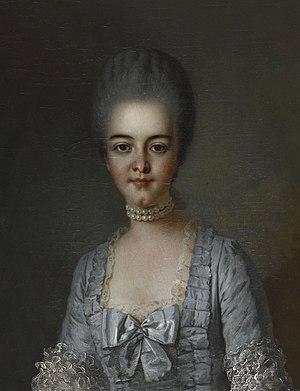
Louise Marie Thérèse Bathilde d’Orléans, duchesse de Bourbon et princesse de Condé, est une princesse du sang, née le 5 juillet 1750 à Saint-Cloud et décédée le 10 janvier 1822, à Paris.
Cet article présente la liste des dames, comtesses et duchesses de Guise, par mariage ou de plein droit.
Ceci est une liste des dames, puis duchesses de Bourbon à partir de 1327. Le titre régulier est éteint depuis 1830.